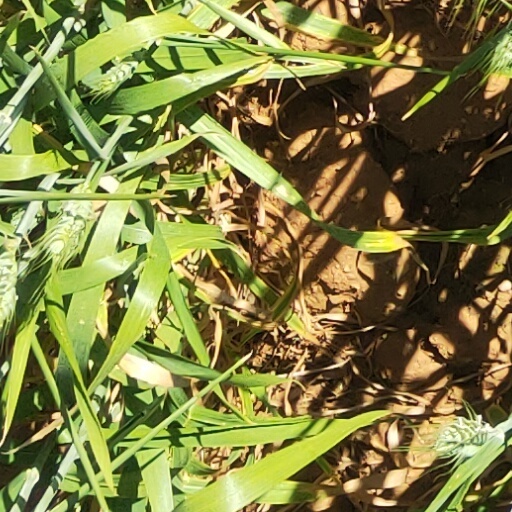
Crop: wheat